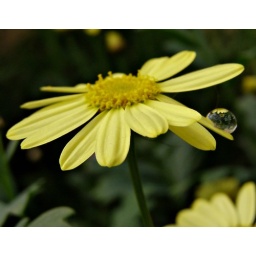
The latest daisy to flower in my garden, with a cute little water drop reflection sitting happily on a petal